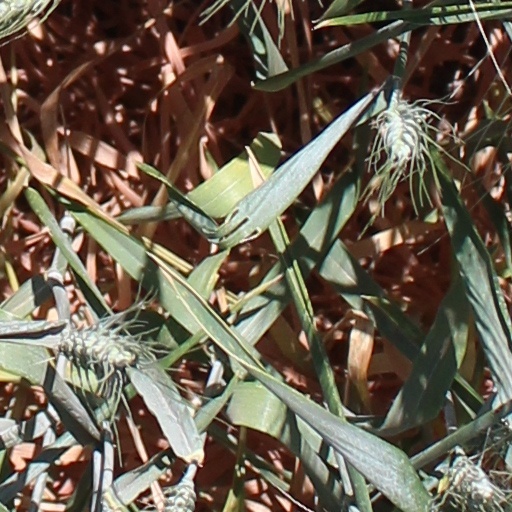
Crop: wheat